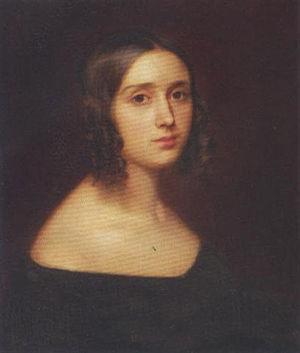
Johann Baptist Berdellé est un peintre allemand.